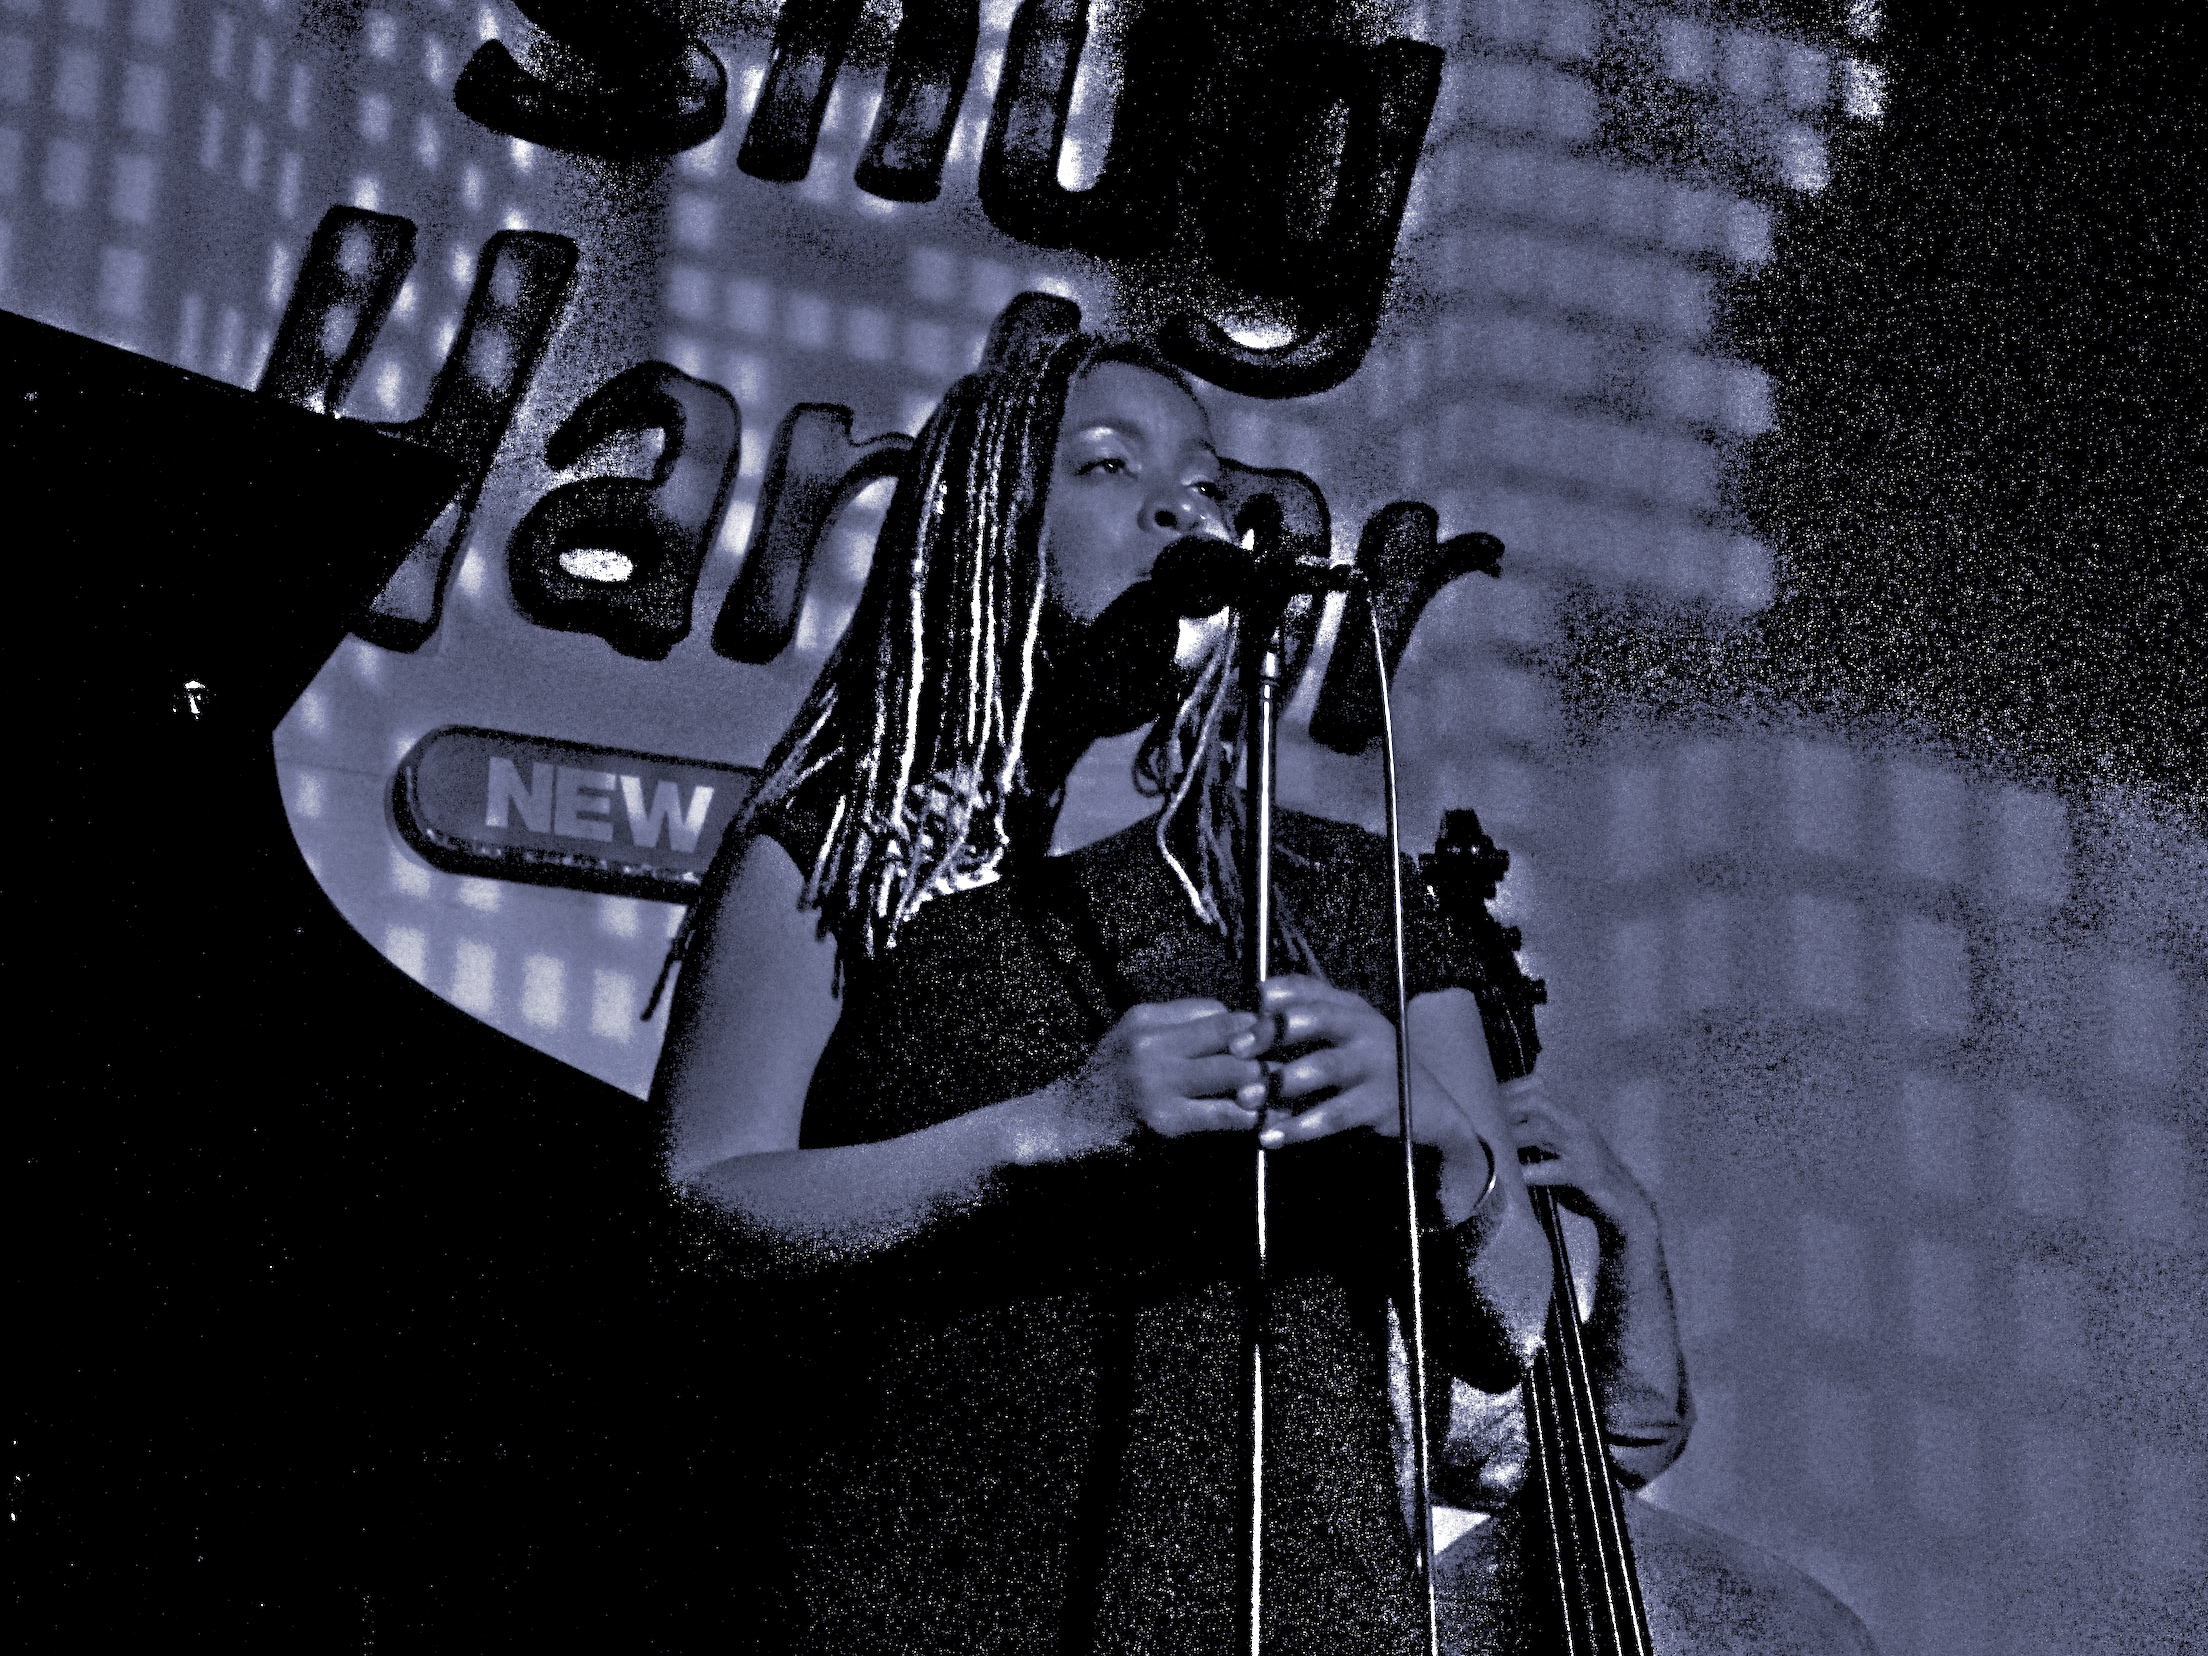
black and white, darkness, black, monochrome, screenshot, monochrome photography